Barking Gecko Theatre Company

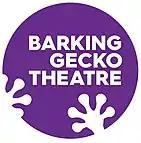
Barking Gecko Theatre

Barking Gecko Arts, is a Western Australian professional theatre company for children and families. Since September 2024 incorporating AWESOME Arts, the CEO is Ryan Taaffe artistic director and the artistic director is Sam Longley.